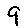
Label: 9